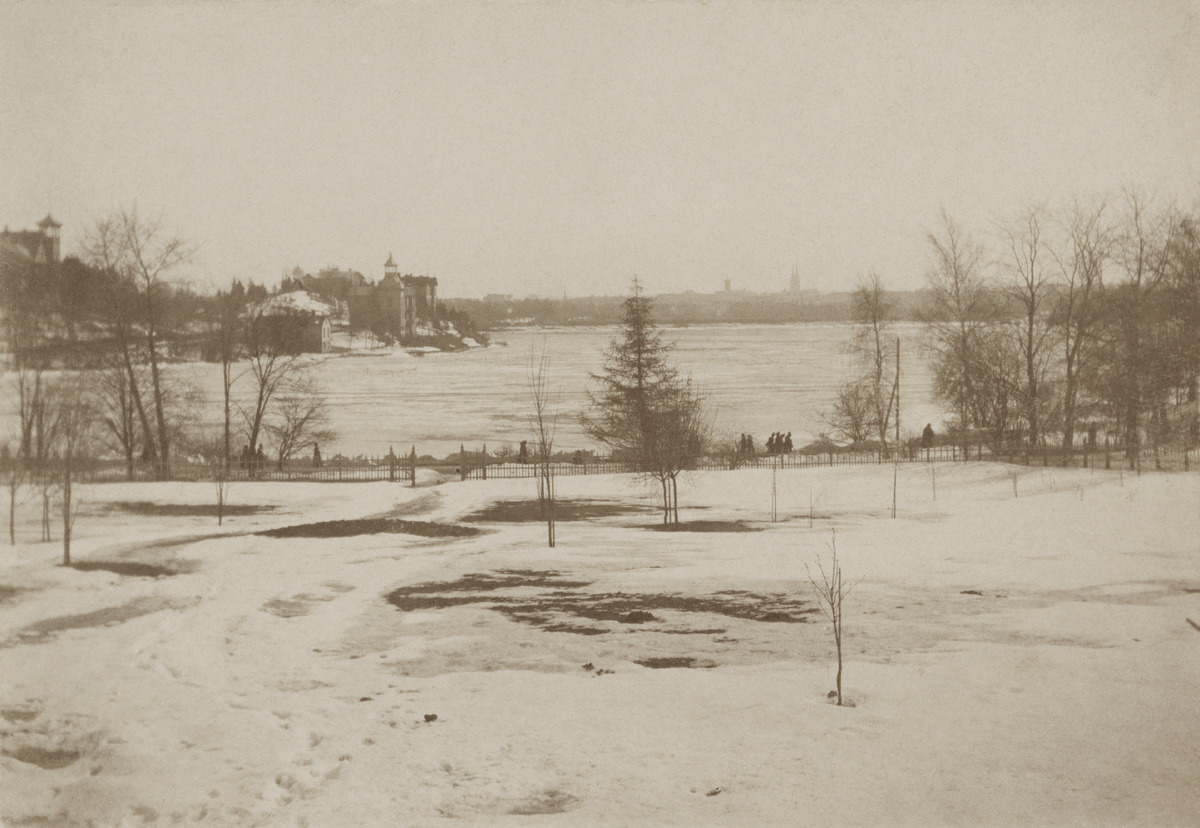
Näköala Kaupunginpuutarhasta Töölönlahdelle
sisällön kuvaus: Näköala Kaupunginpuutarhasta Töölönlahdelle. mustavalkoinen
Ajankohta: kuvausaika 1900 n.
Paikka: Suomi, Uusimaa, Helsinki, Töölö Helsinki, Taka-Töölö Helsinki, Kaupunginpuutarha. Töölönlahti
Aiheet: talvi, puistot, puutarhat, lahdet, rannat